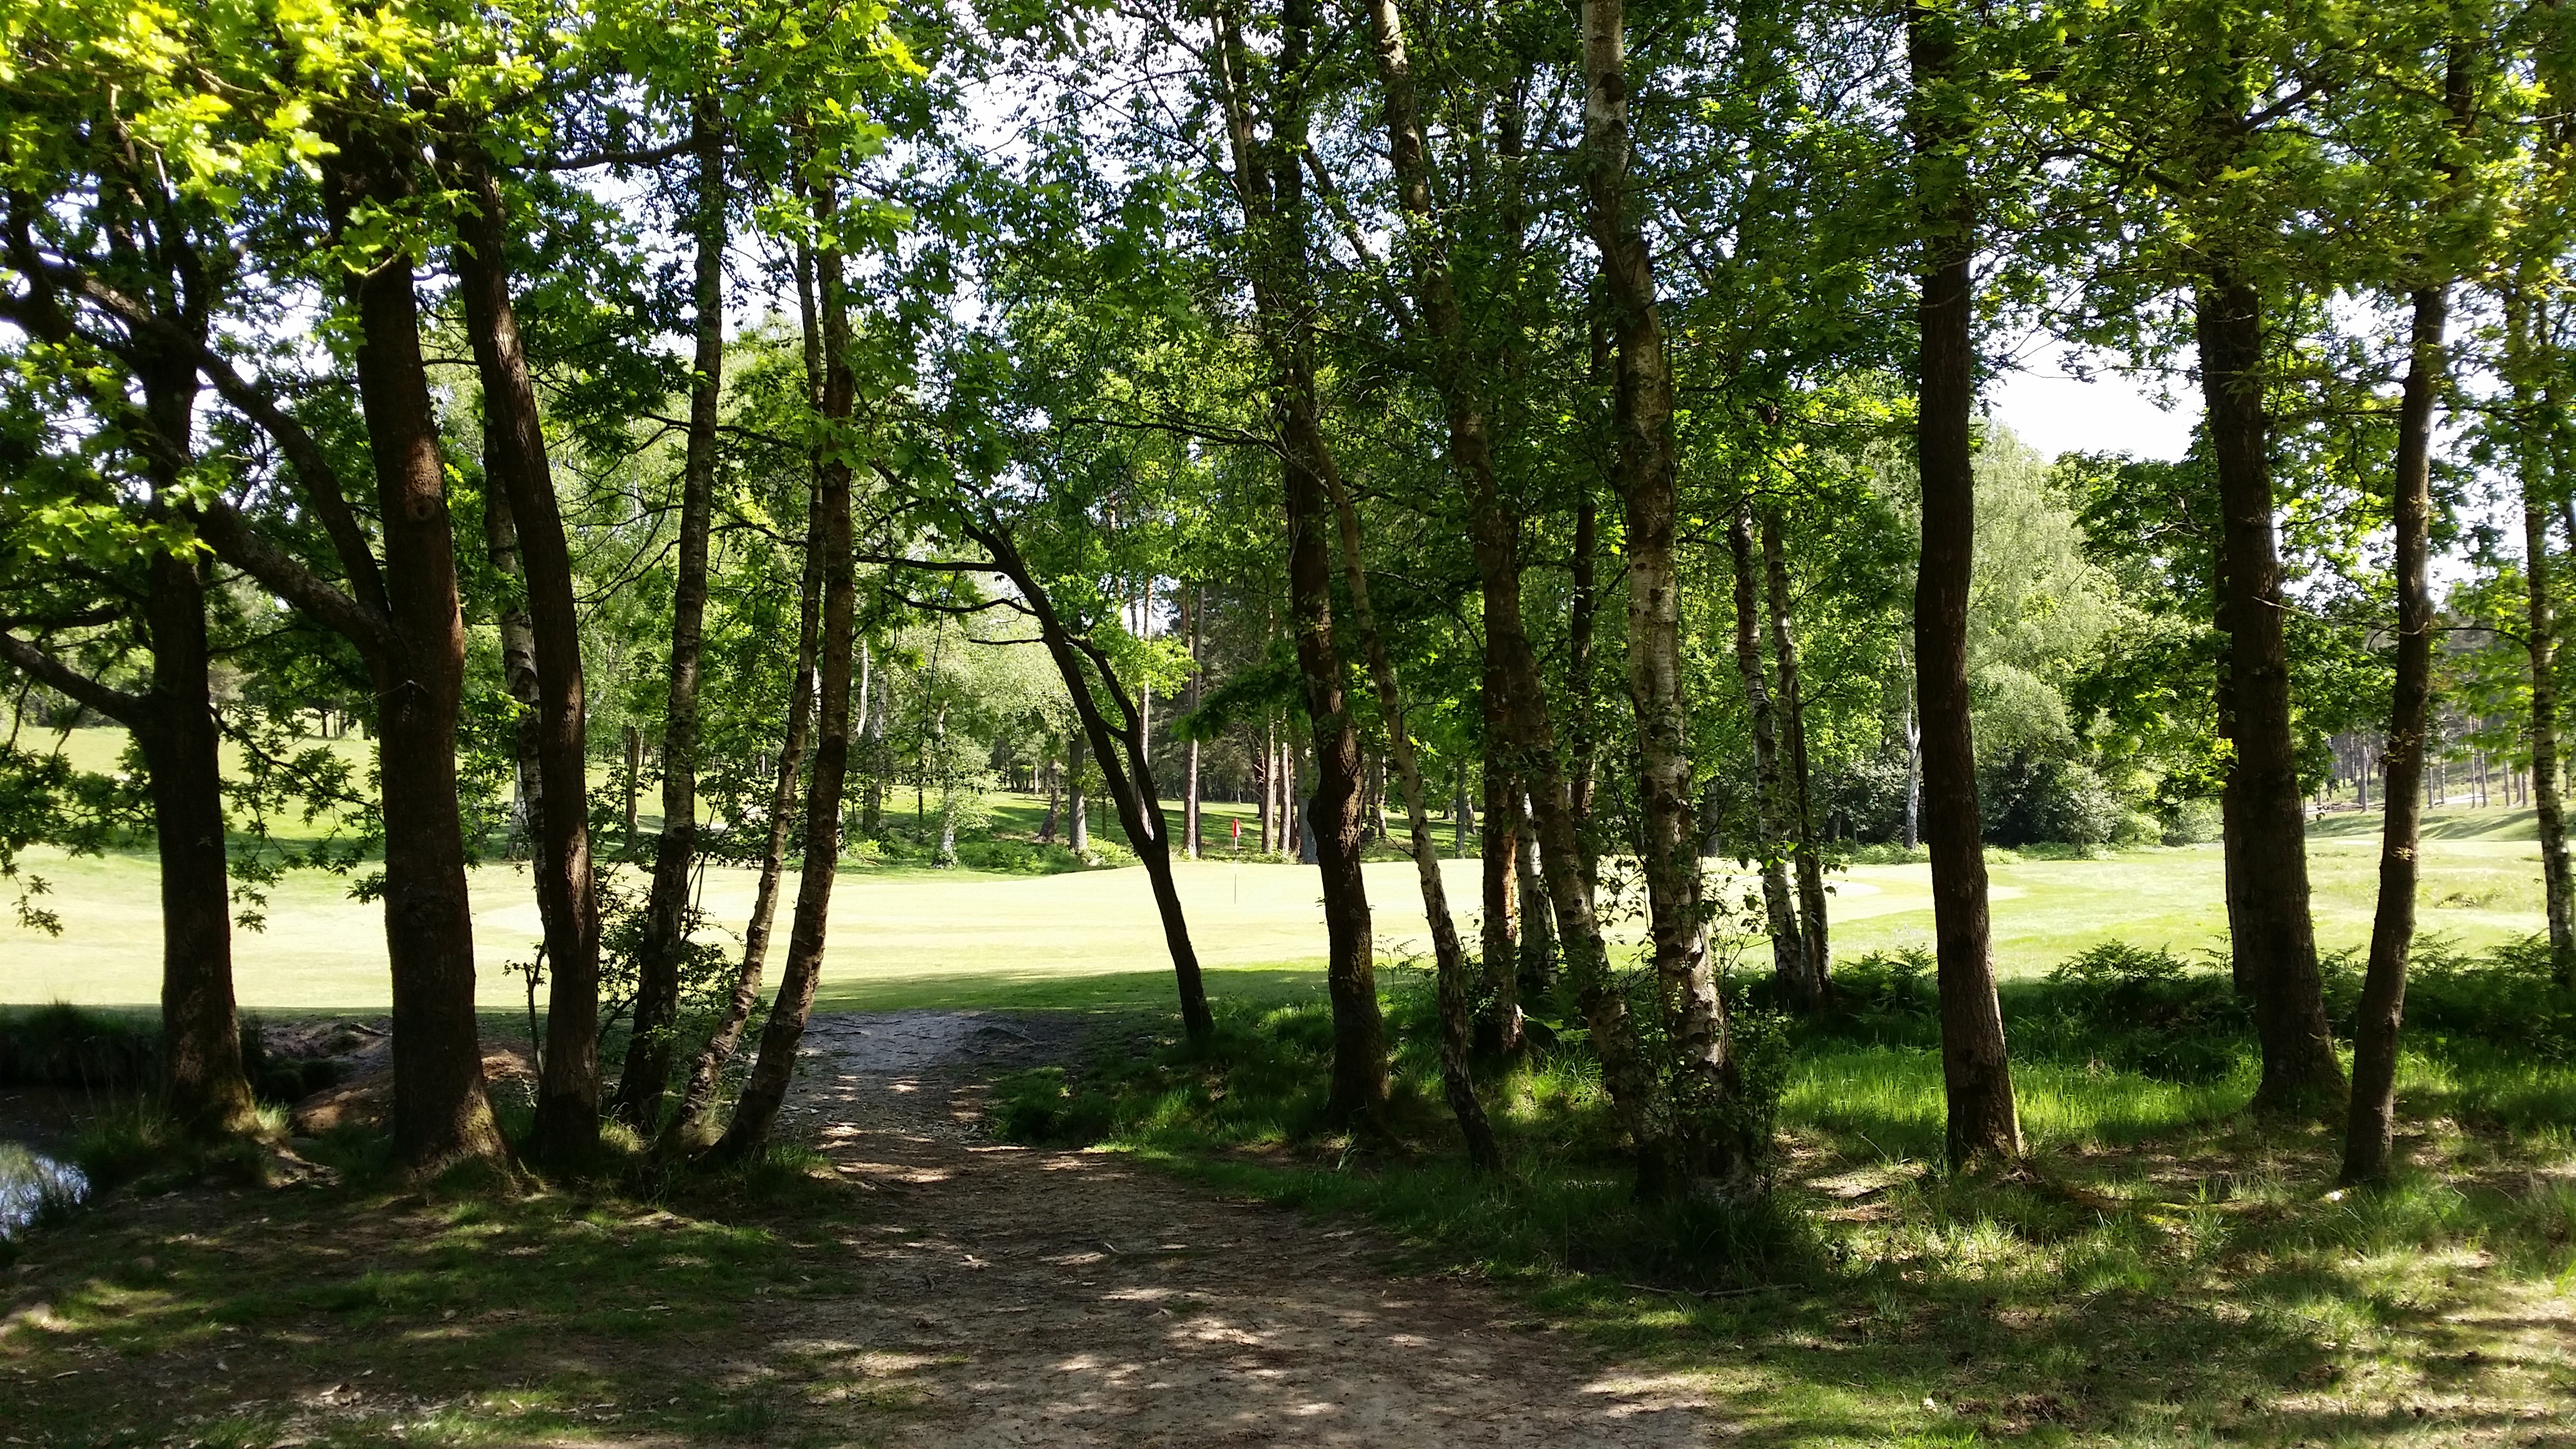
landscape, tree, forest, grass, outdoor, trail, view, summer, green, jungle, scenic, flag, golf, golf course, golfing, sunny, vegetation, plantation, grove, woodland, habitat, fairway, ecosystem, golfer, biome, natural environment, woody plant, temperate broadleaf and mixed forest, temperate coniferous forest